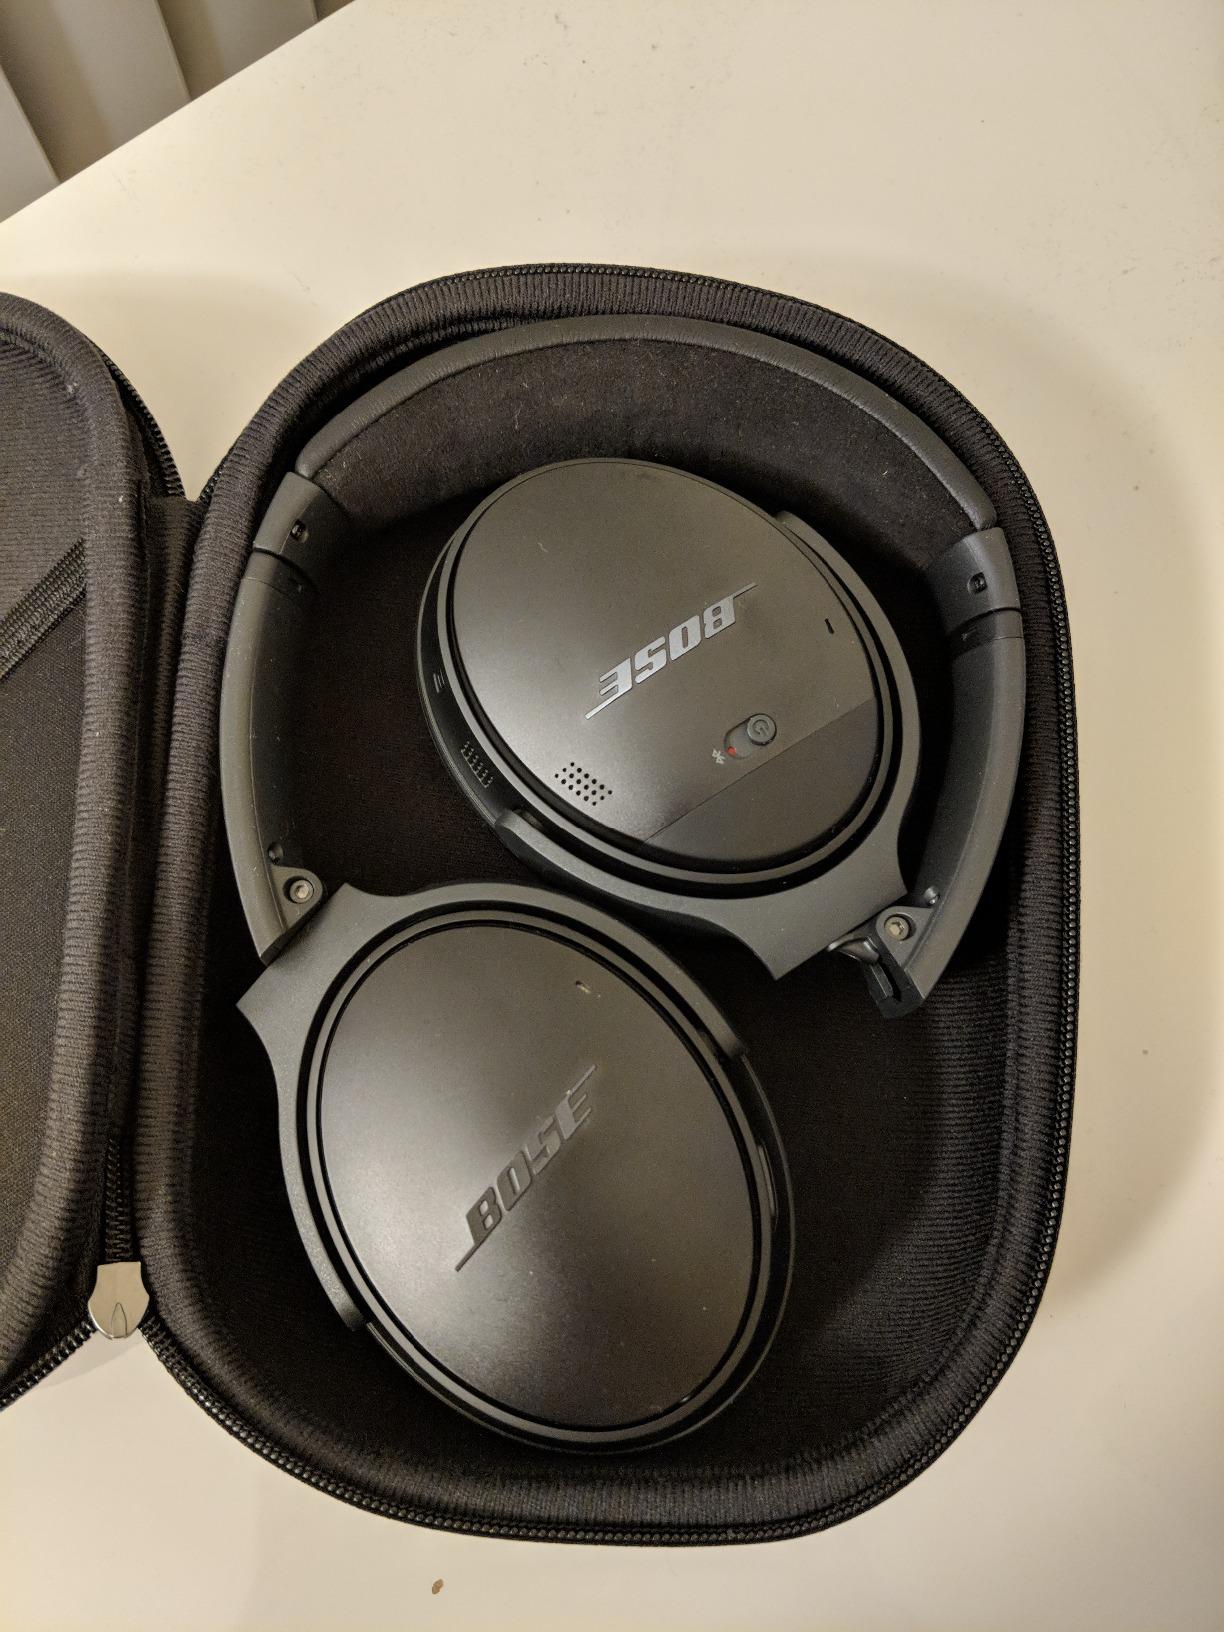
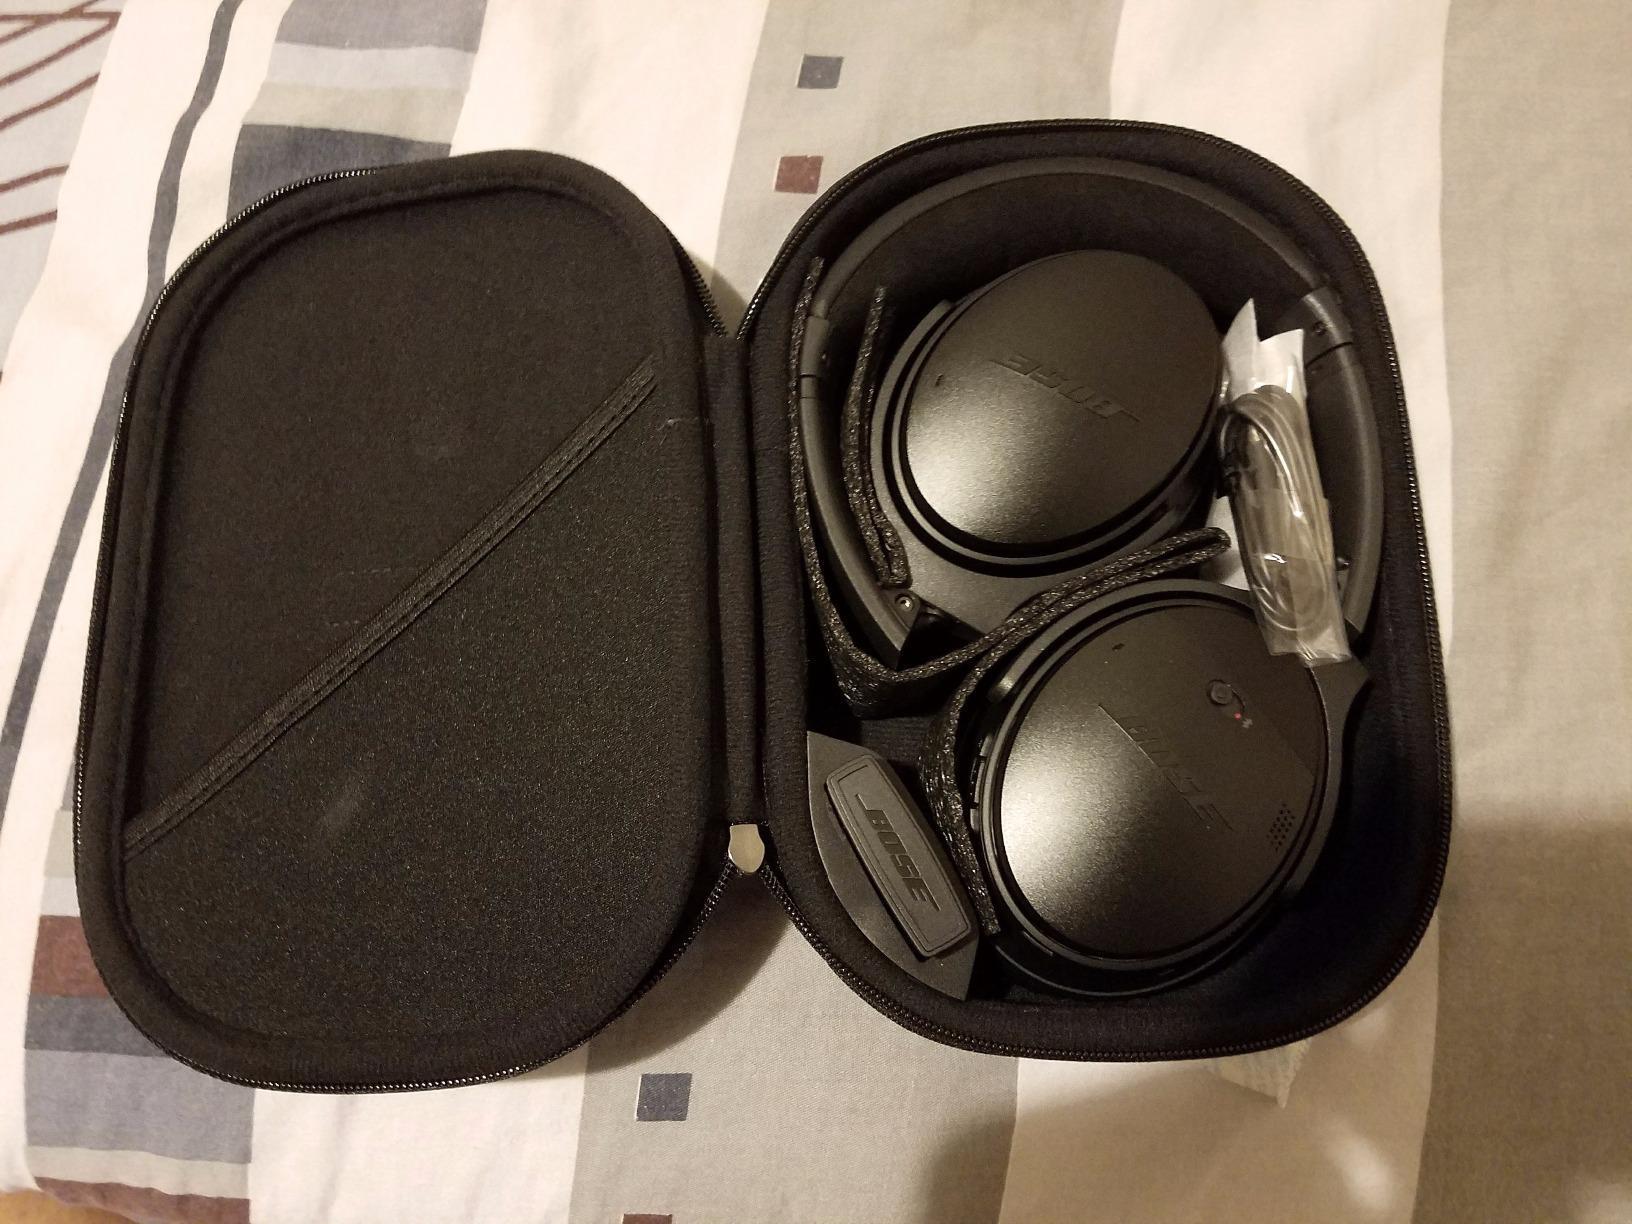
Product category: headphones
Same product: yes